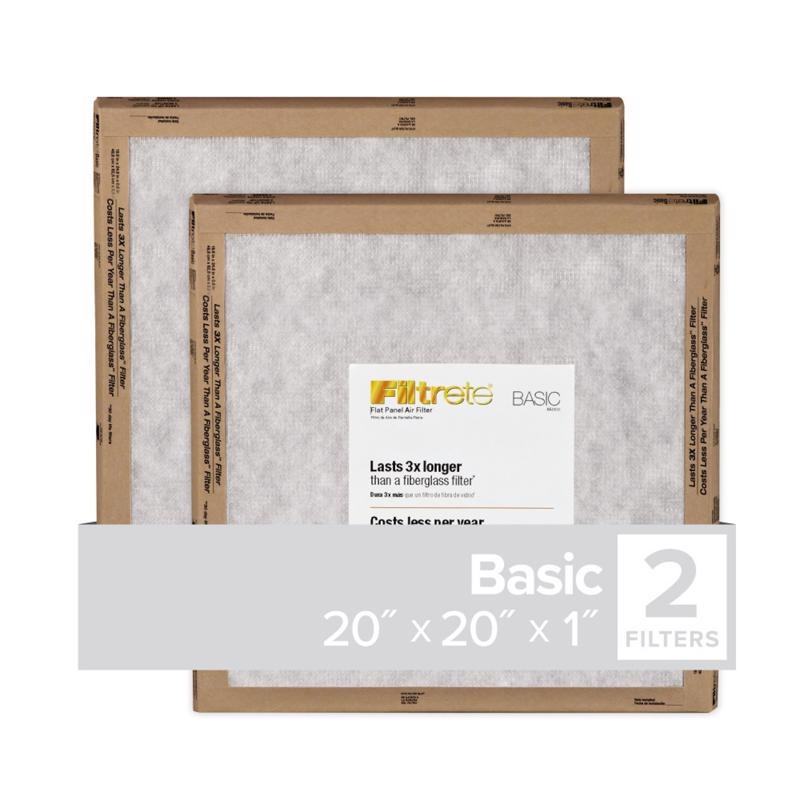
FLTR FLT PNL 20X20X1"2PK
Brand Name: Filtrete Depth: 1 Electrostatic: No Filter Class: Filter Frame Material: Fiberglass Filter Material: Synthetic Filters Bacteria: Yes Filters Pollen: Yes Filters Smoke: Yes Filters Viruses: Yes High Efficiency: Metal Mesh Support: Number in Package: 2 Pleated: No Product Type: Flat Panel Filter Sub Brand: Trimmable: Width: 20 Filters Dust/Lint: Yes Filters Mold Spores: Yes Height: 20 MERV Rating: 2 Actual Size: 19-5/8 x 19-5/8 x 3/4 Air Filter Size: 20x20x1 Filter Life: 3 months
Brand: 3M COMPANY
Category: Home & Garden > Household Appliance Accessories > Air Purifier Accessories > Air Purifier Filters